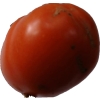
Label: tomato